1949 Ambato earthquake

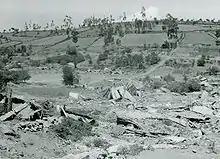
The ruins of homes in Pelileo after the earthquake

The earthquake was preceded by a foreshock, which, although modest, was strong enough to cause chaos and force people to flee from their homes into the streets. The main shock originated southeast of Ambato. When the primary shock hit Ambato's main cathedral and military barracks collapsed, as did most of the city's buildings, scores of young girls preparing for their First Communion perished in the cathedral. The shaking ruptured water mains, disabled communication lines, opened cracks in the earth, reduced bridges to rubble, and derailed a train. The earthquake demolished buildings in rural hamlets; closer to the nearest mountains of the Andes, landslides destroyed roads and blocked rivers. The village of Libertad near Pelileo sank into a huge hole about in diameter with all of its 100 inhabitants. Shaking up to intensity IV extended as far away as Quito and Guayaquil.